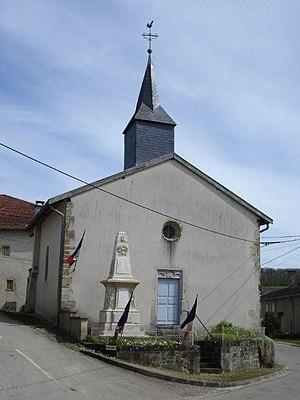
L'église de Belmont-sur-Vair, petite commune du département des Vosges.
Belmont-sur-Vair est une commune française située dans le département des Vosges en région Grand Est.